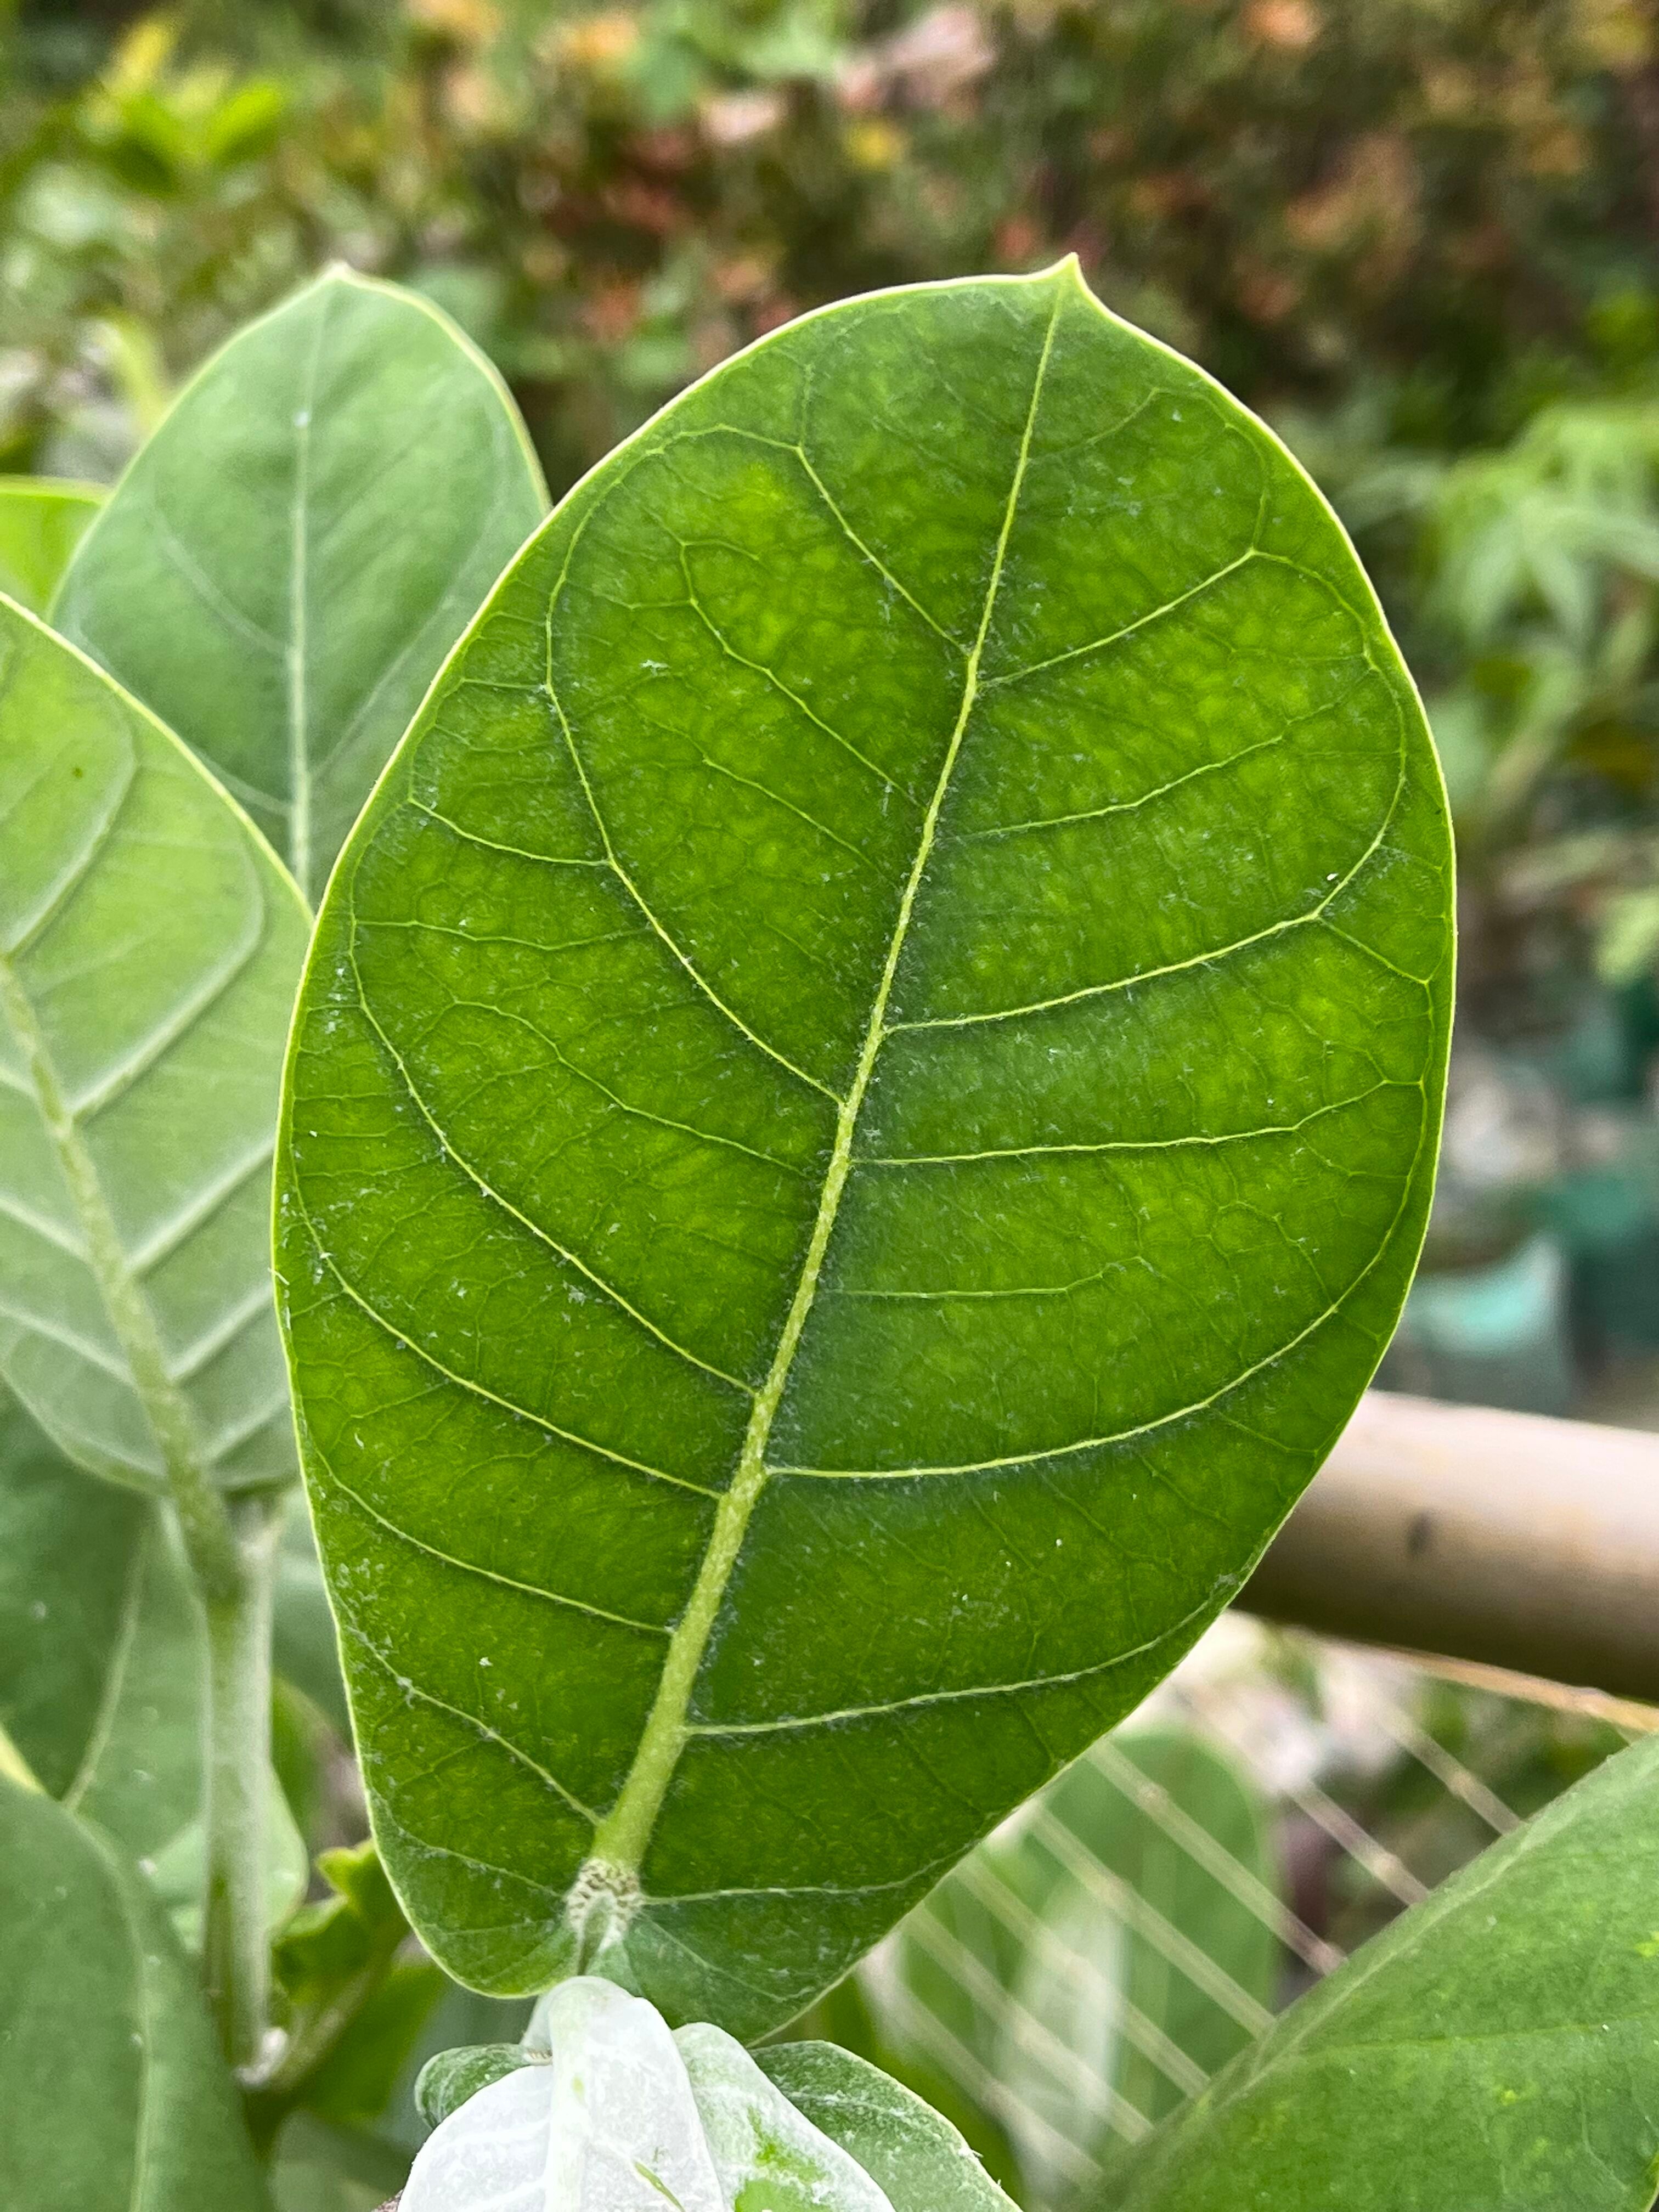
Plant species: calotropis-gigantea